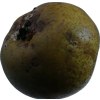
Label: pear